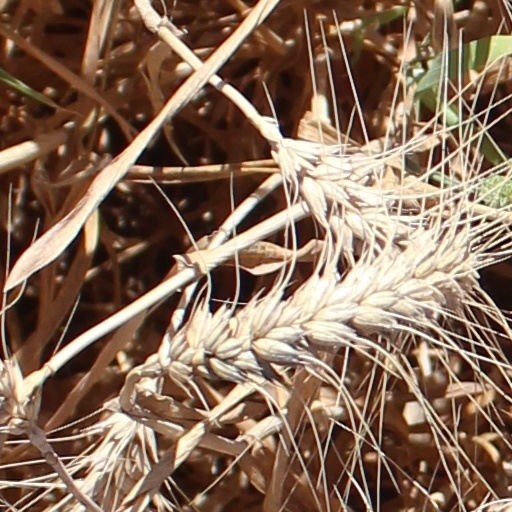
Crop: wheat